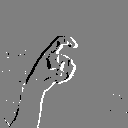
ASL letter: x